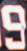
Number: 9